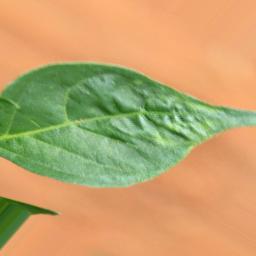
Label: mites_and_trips